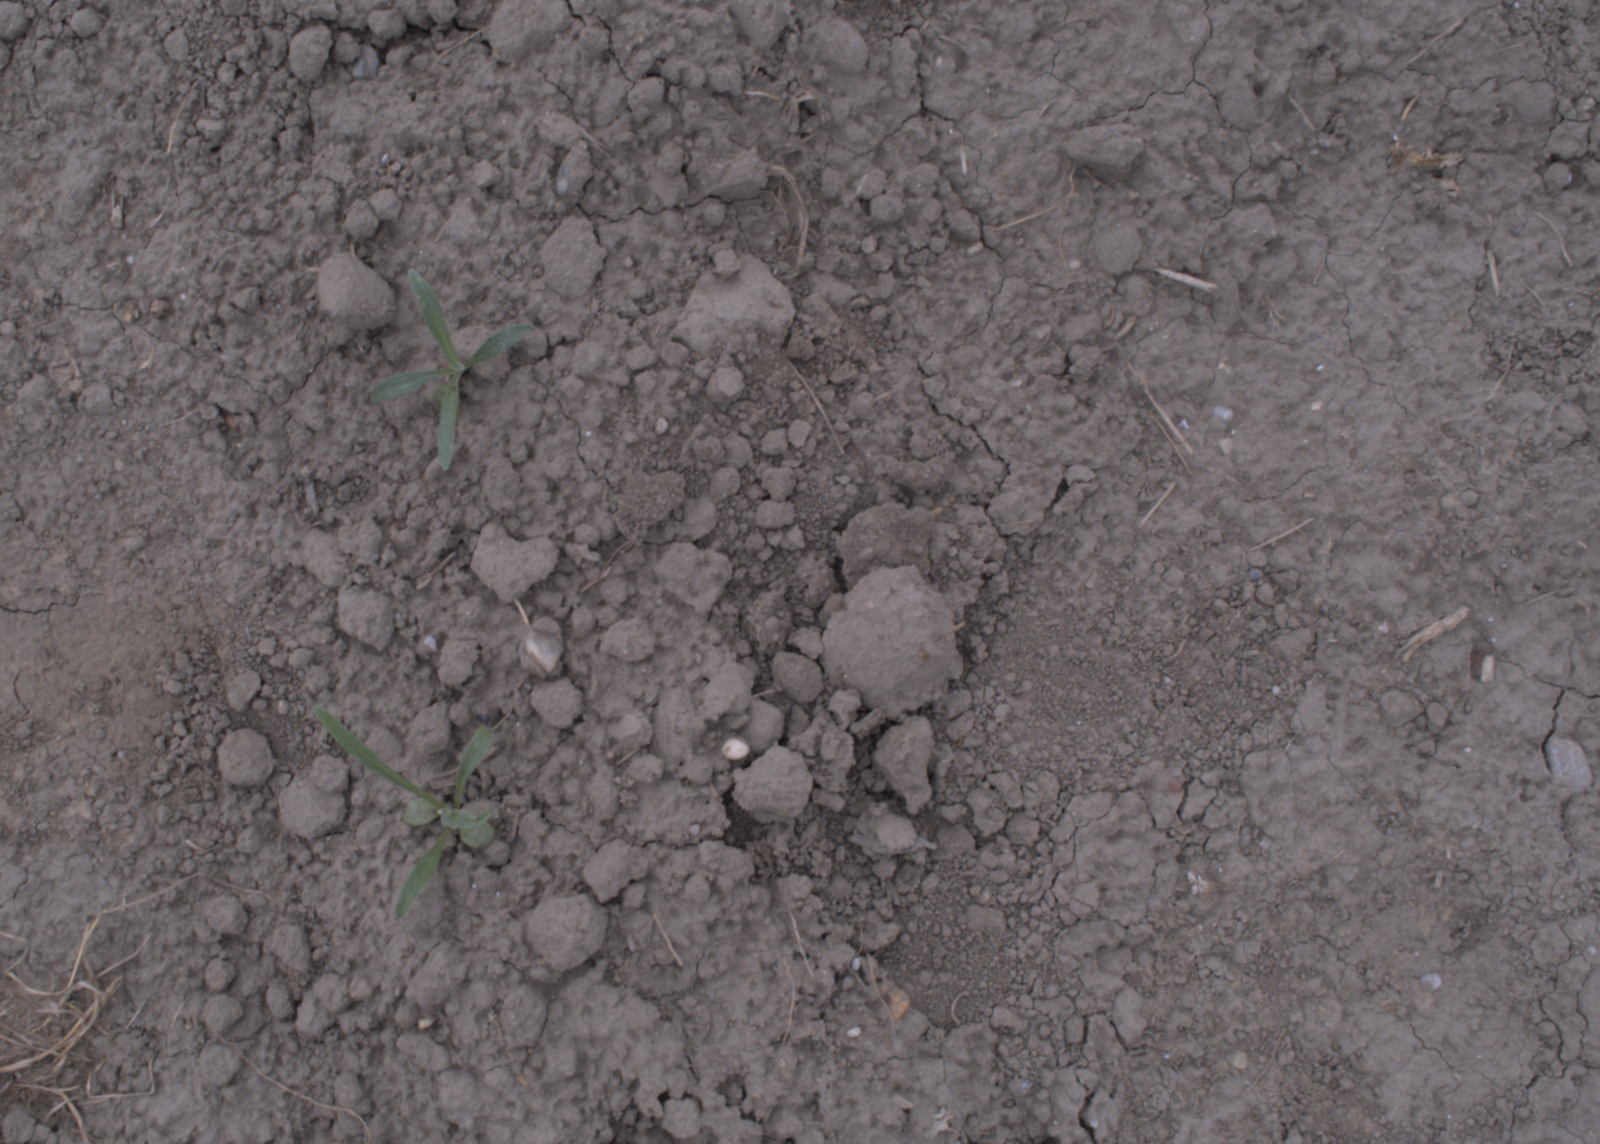
Capture date: 17.08.2020 12:10:46
Weather: cloudy
Wind: light
Seeding date: 21.07.2020
Plant canopy height (mm): 910